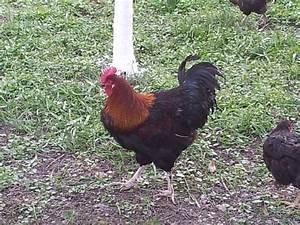
chicken